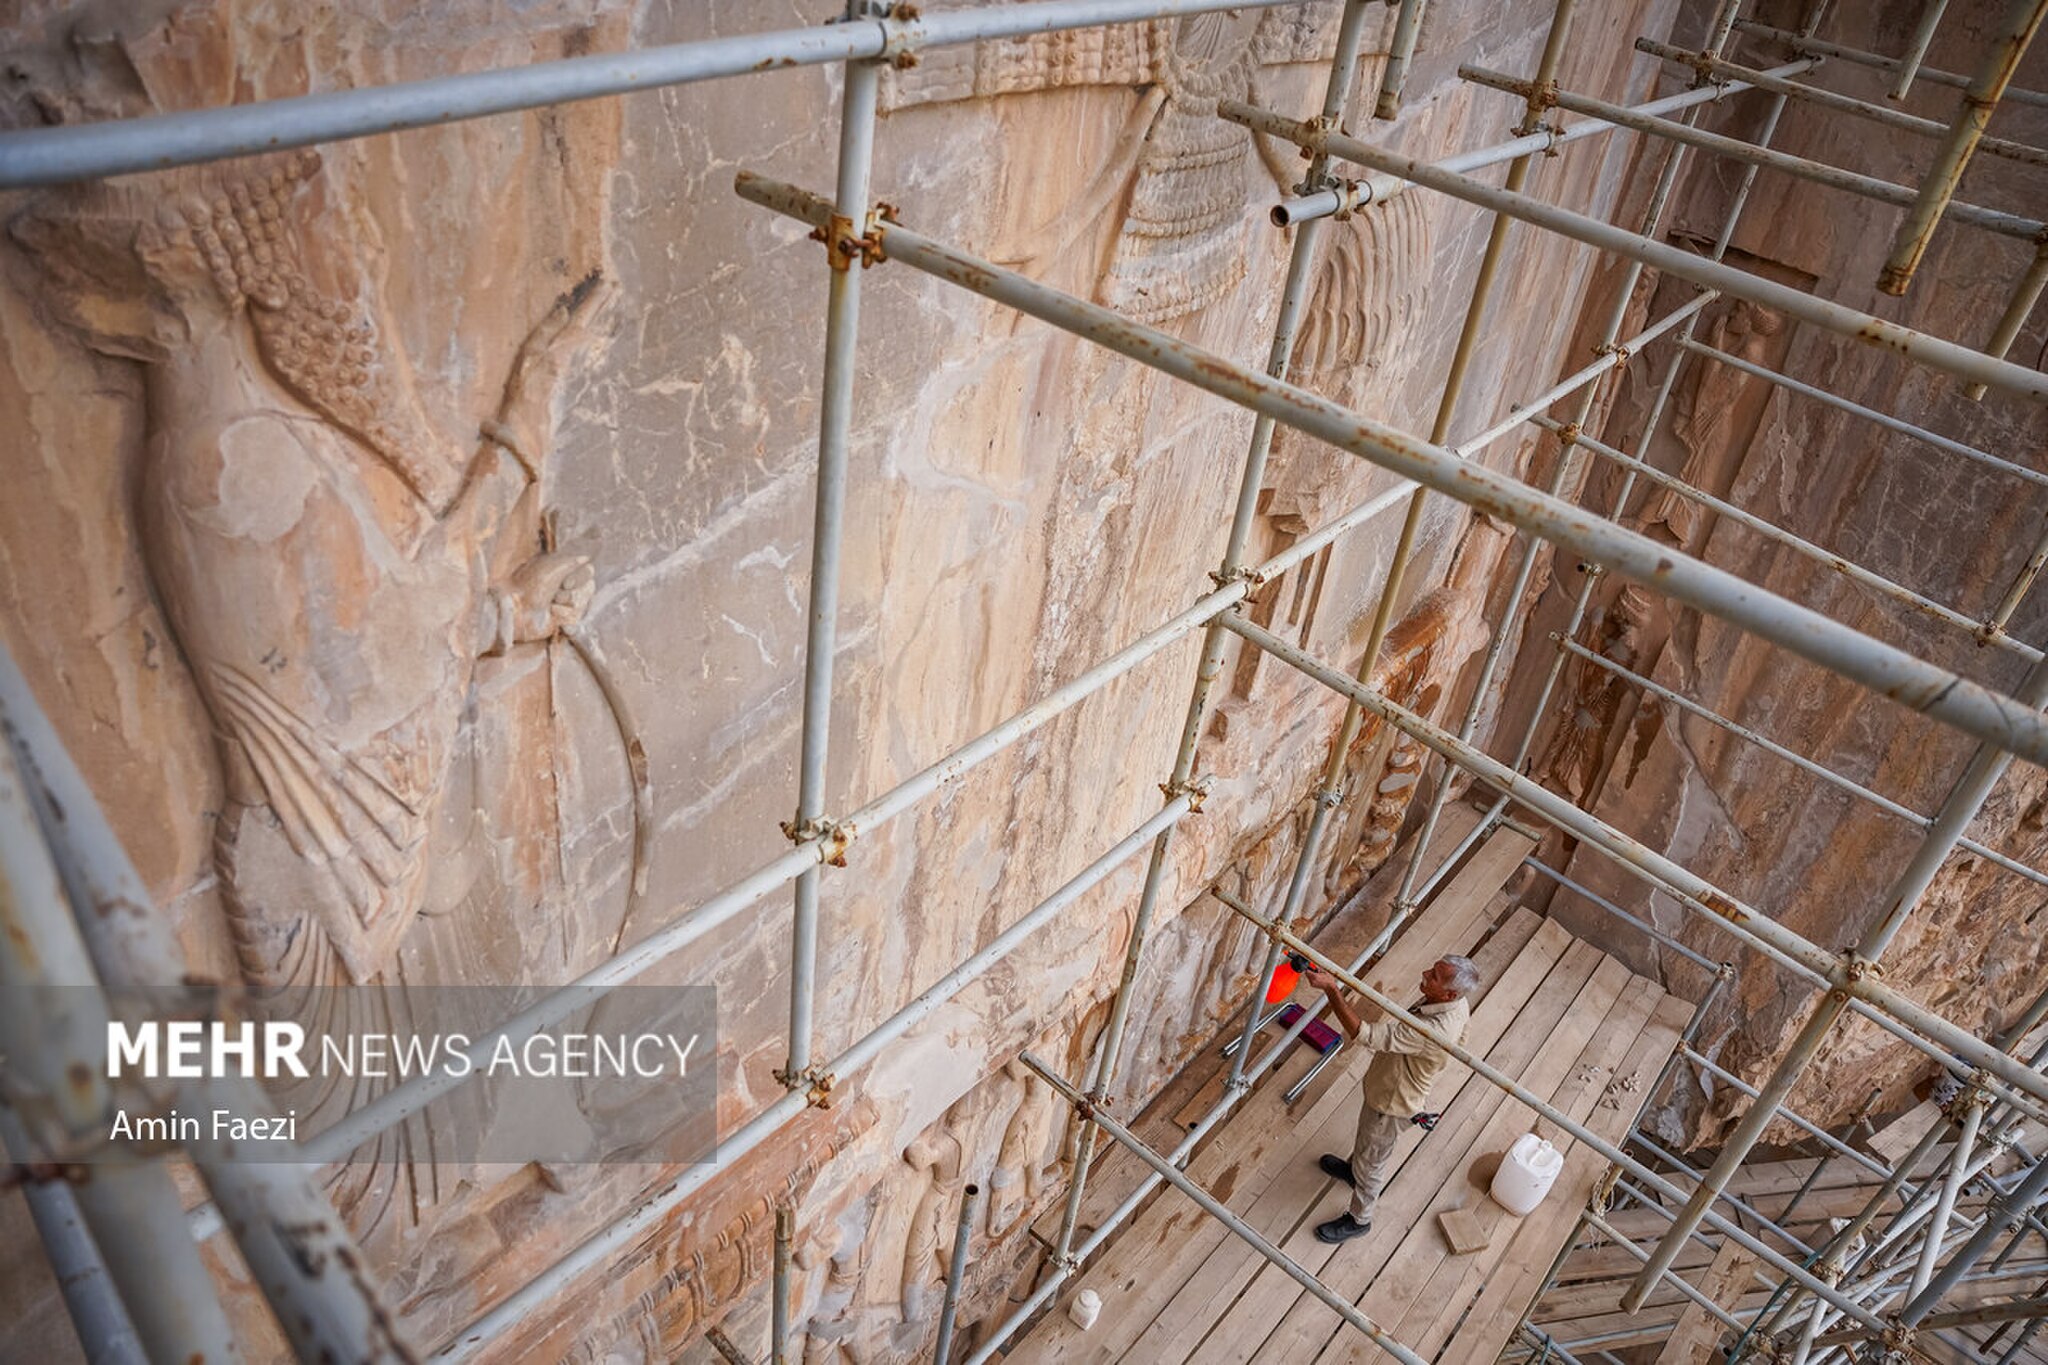
Title: Restoration in the Sanctuary of Kings 14 (Mehr, 2025)
Description: Translation of original description: The restoration of parts of Persepolis and Naqsh-e Rostam is underway by the Cultural Heritage Organization. During this field visit, the specialized process of reconstruction, cleanup and protection of these world monuments was closely observed and photographed
Date: Published on 03 December 2025 - 19:50
Categories: Naqsh-e Rustam, Restoration in Iran, Photos from Mehrnews.com, 2025 restoration, Photographs by Amin Faezi for Mehr News Agency